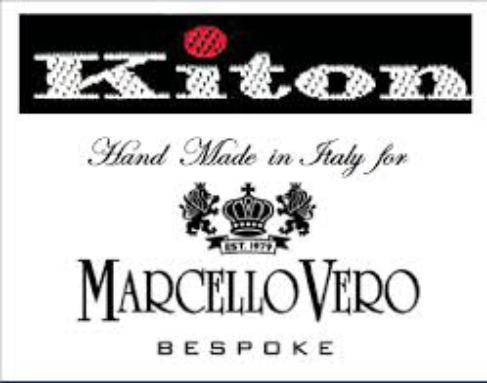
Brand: Kiton
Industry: Clothes